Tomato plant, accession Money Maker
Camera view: vertical (180 deg); turntable rotation: 300 degrees
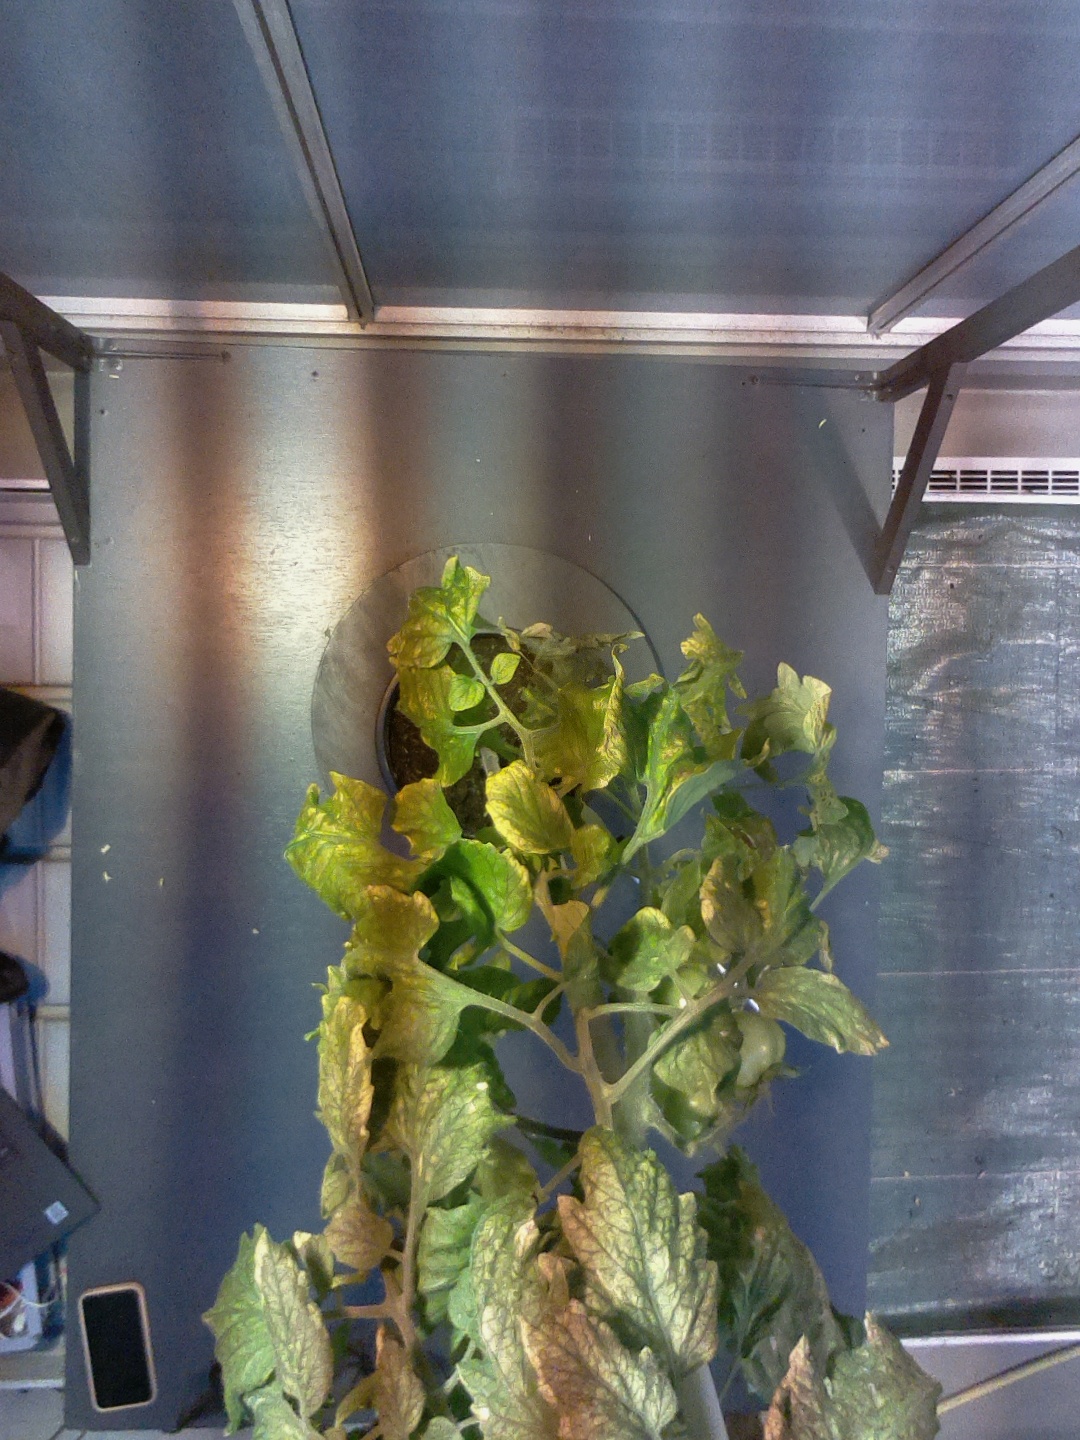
BBCH growth stage 77: 70%-80% of final fruit size